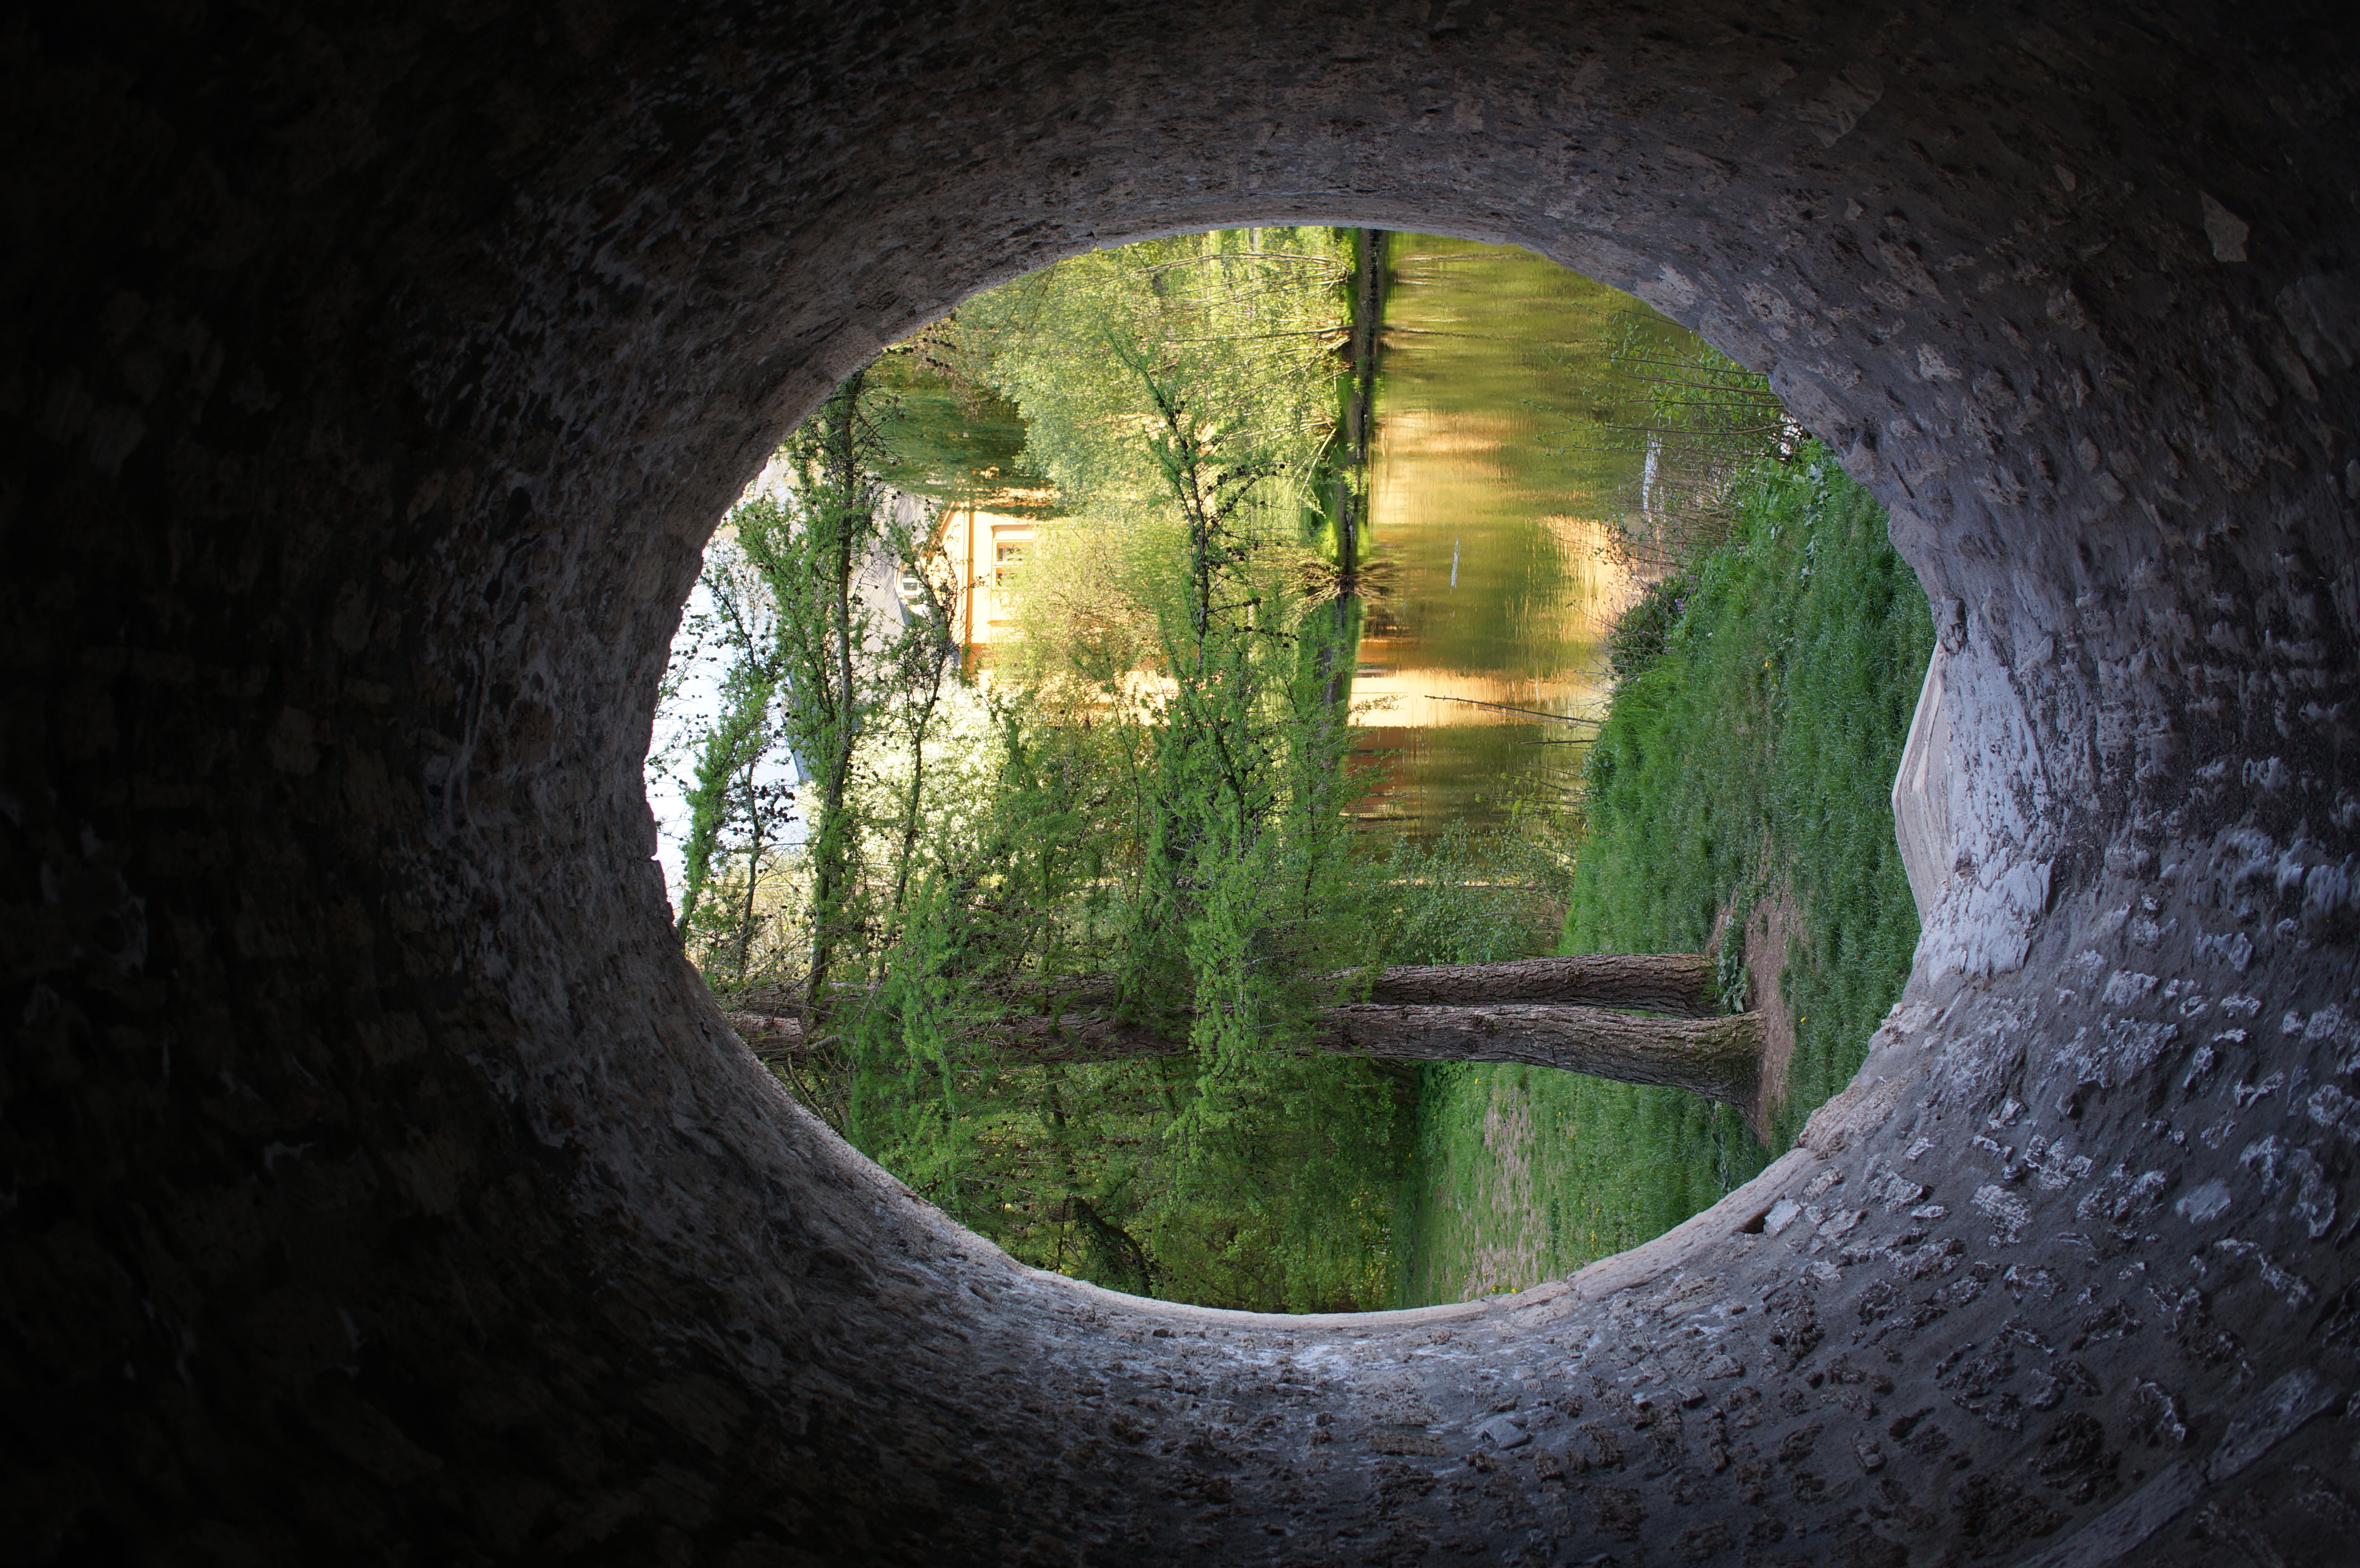
tree, light, sunlight, tunnel, arch, green, reflection, darkness, waterway, 2015, ruins, infrastructure, germany, deutschland, sony, sigma, nex, nex6, lenstagged, steffenzahn, 30mm, sigma30mm28exdn, sigma30mmf28, sigma30mmf28dn, sigma30mm, thuringia, weimar, ancient history